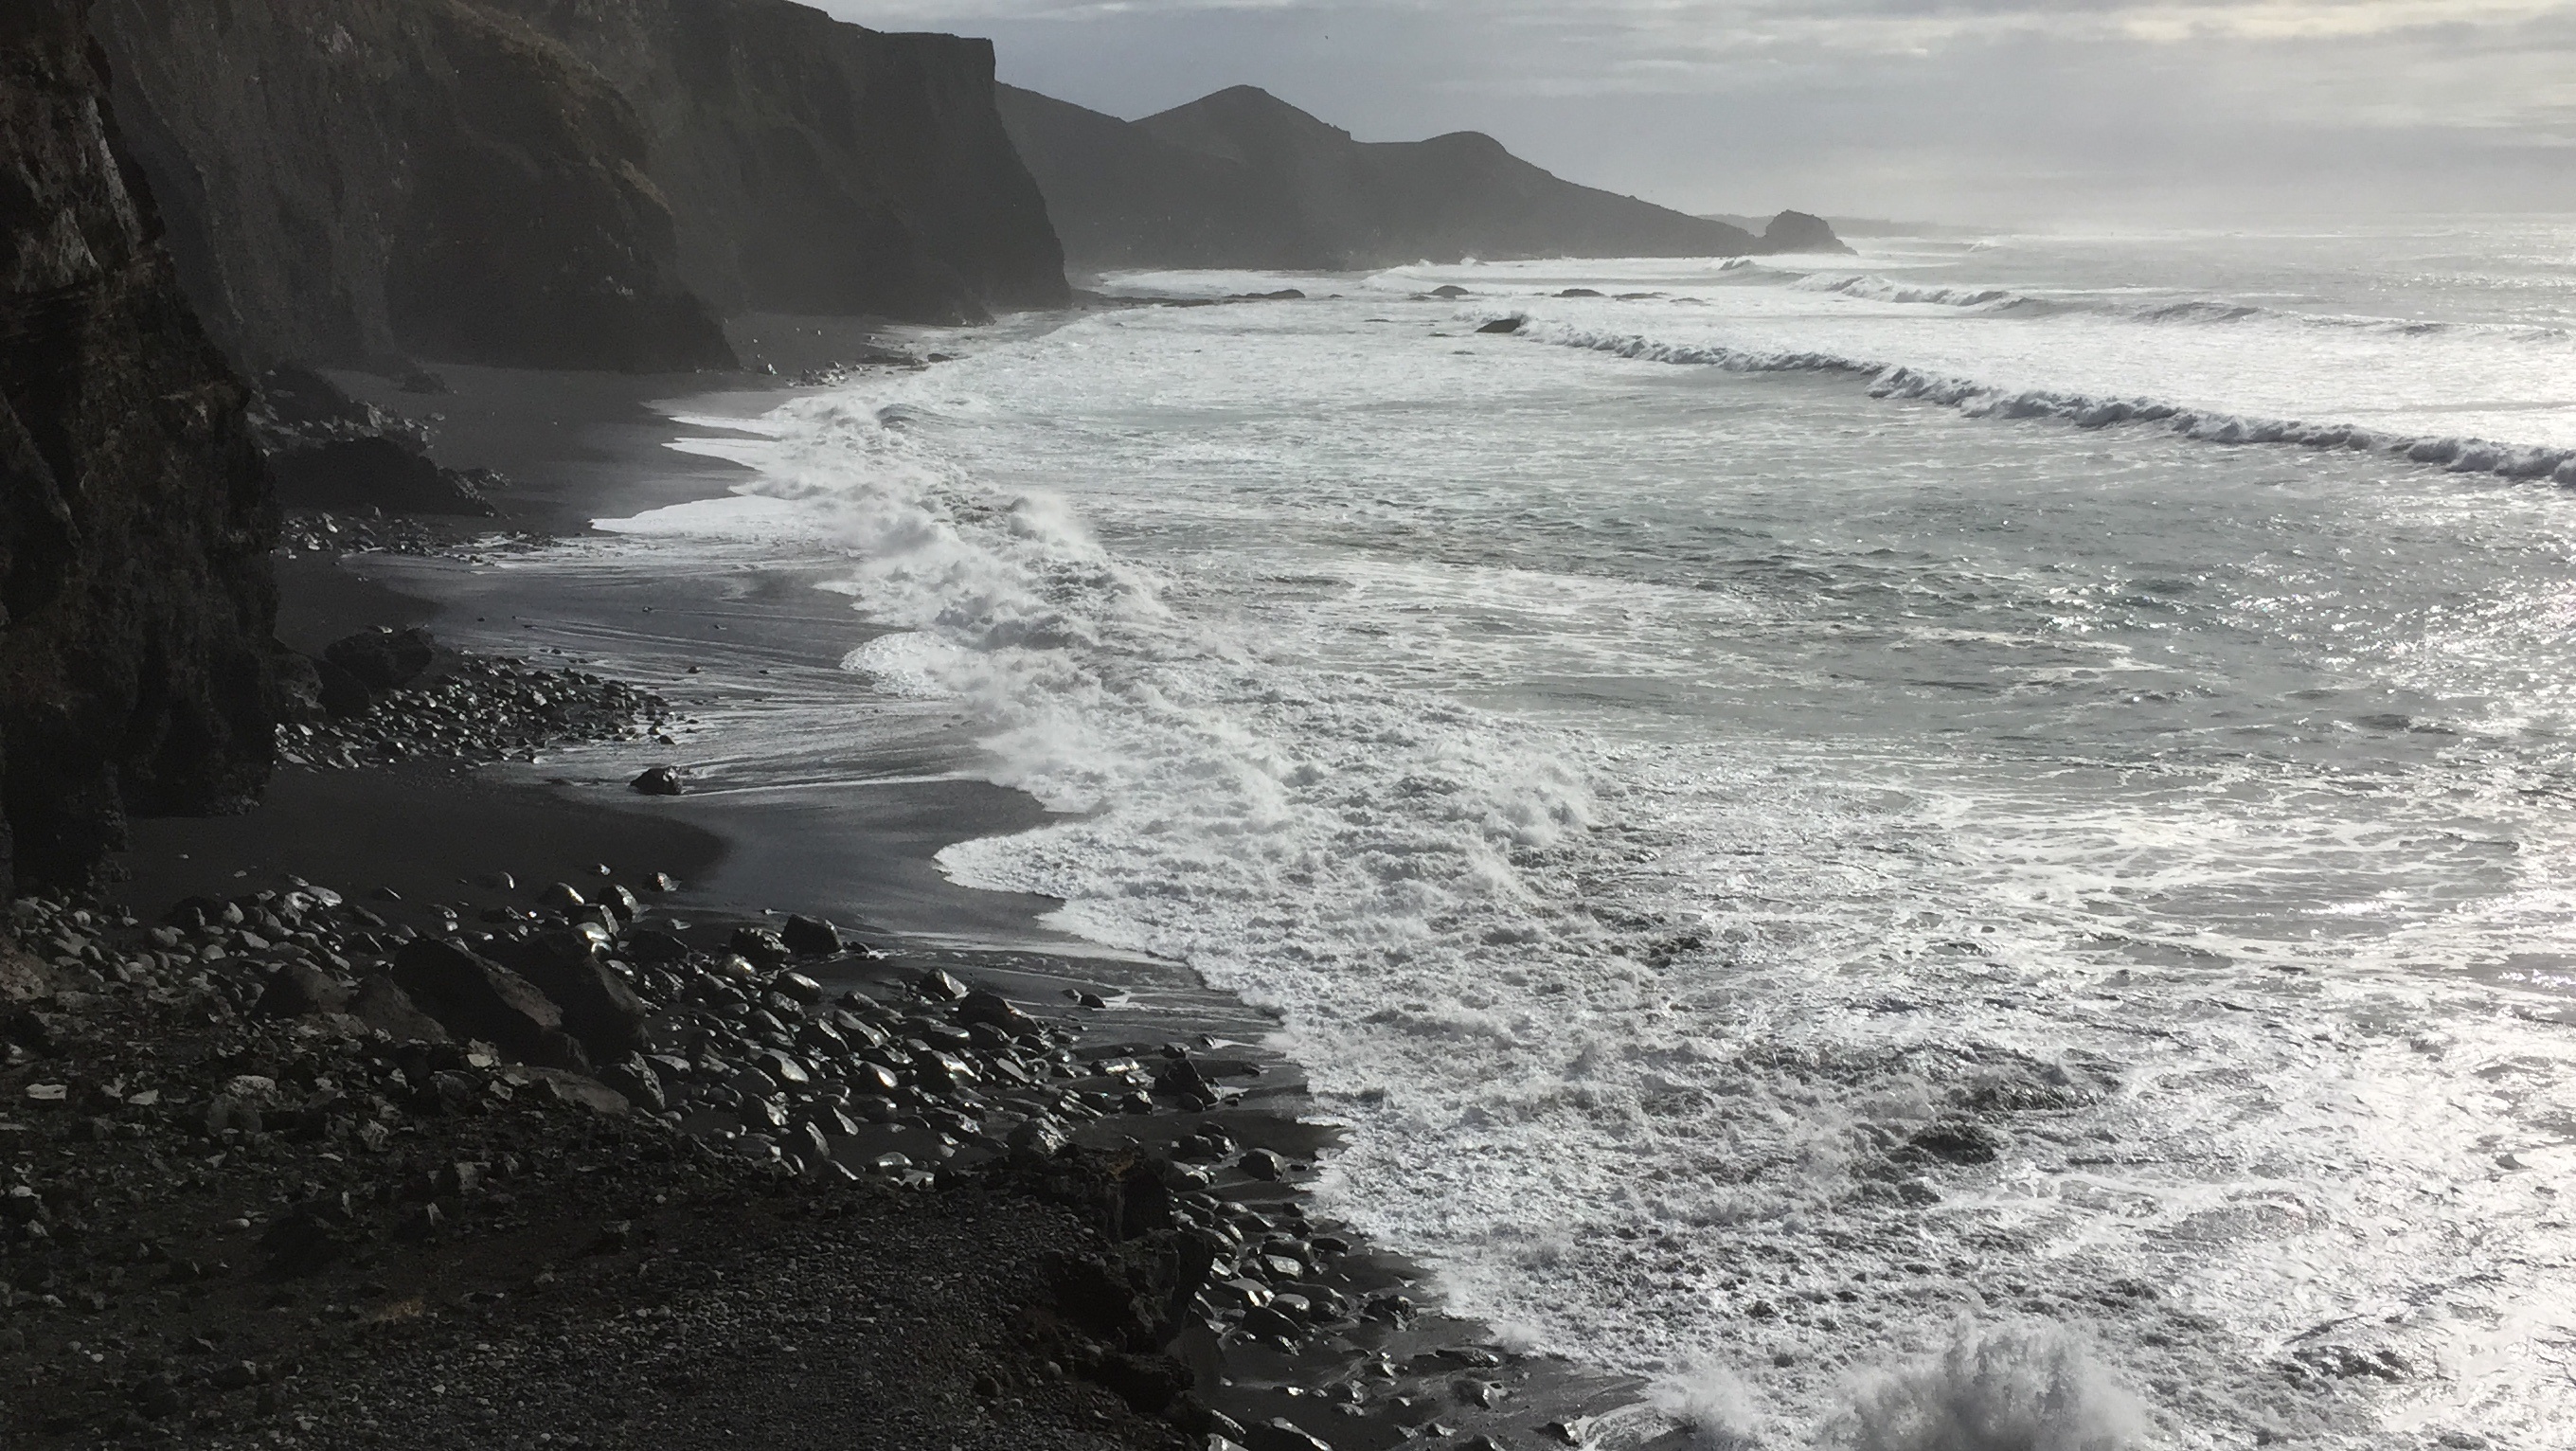
beach, sea, coast, water, rock, ocean, shore, wave, cliff, bay, rapid, terrain, body of water, atmospheric phenomenon, wind wave